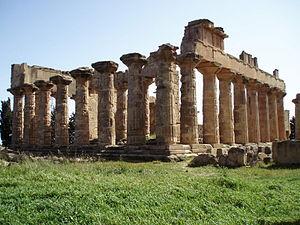
Cyrène était une ville de Cyrénaïque, la plus ancienne et la plus importante des cinq colonies grecques de la région, où étaient déjà établis les Libyens anciens. Elle a donné le nom de Cyrénaïque à sa région, qu'elle a souvent dominé entre le VIIᵉ siècle av. J.-C. et le Vᵉ siècle apr. J.-C. Le vaste site archéologique actuel comprend trois secteurs principaux : la ville et ses faubourgs, comprenant le Sanctuaire d'Apollon, les nécropoles autour de la ville et la campagne, qui présente de nombreux vestiges d'exploitations agricoles, de villages, de sanctuaires et de monuments funéraires.